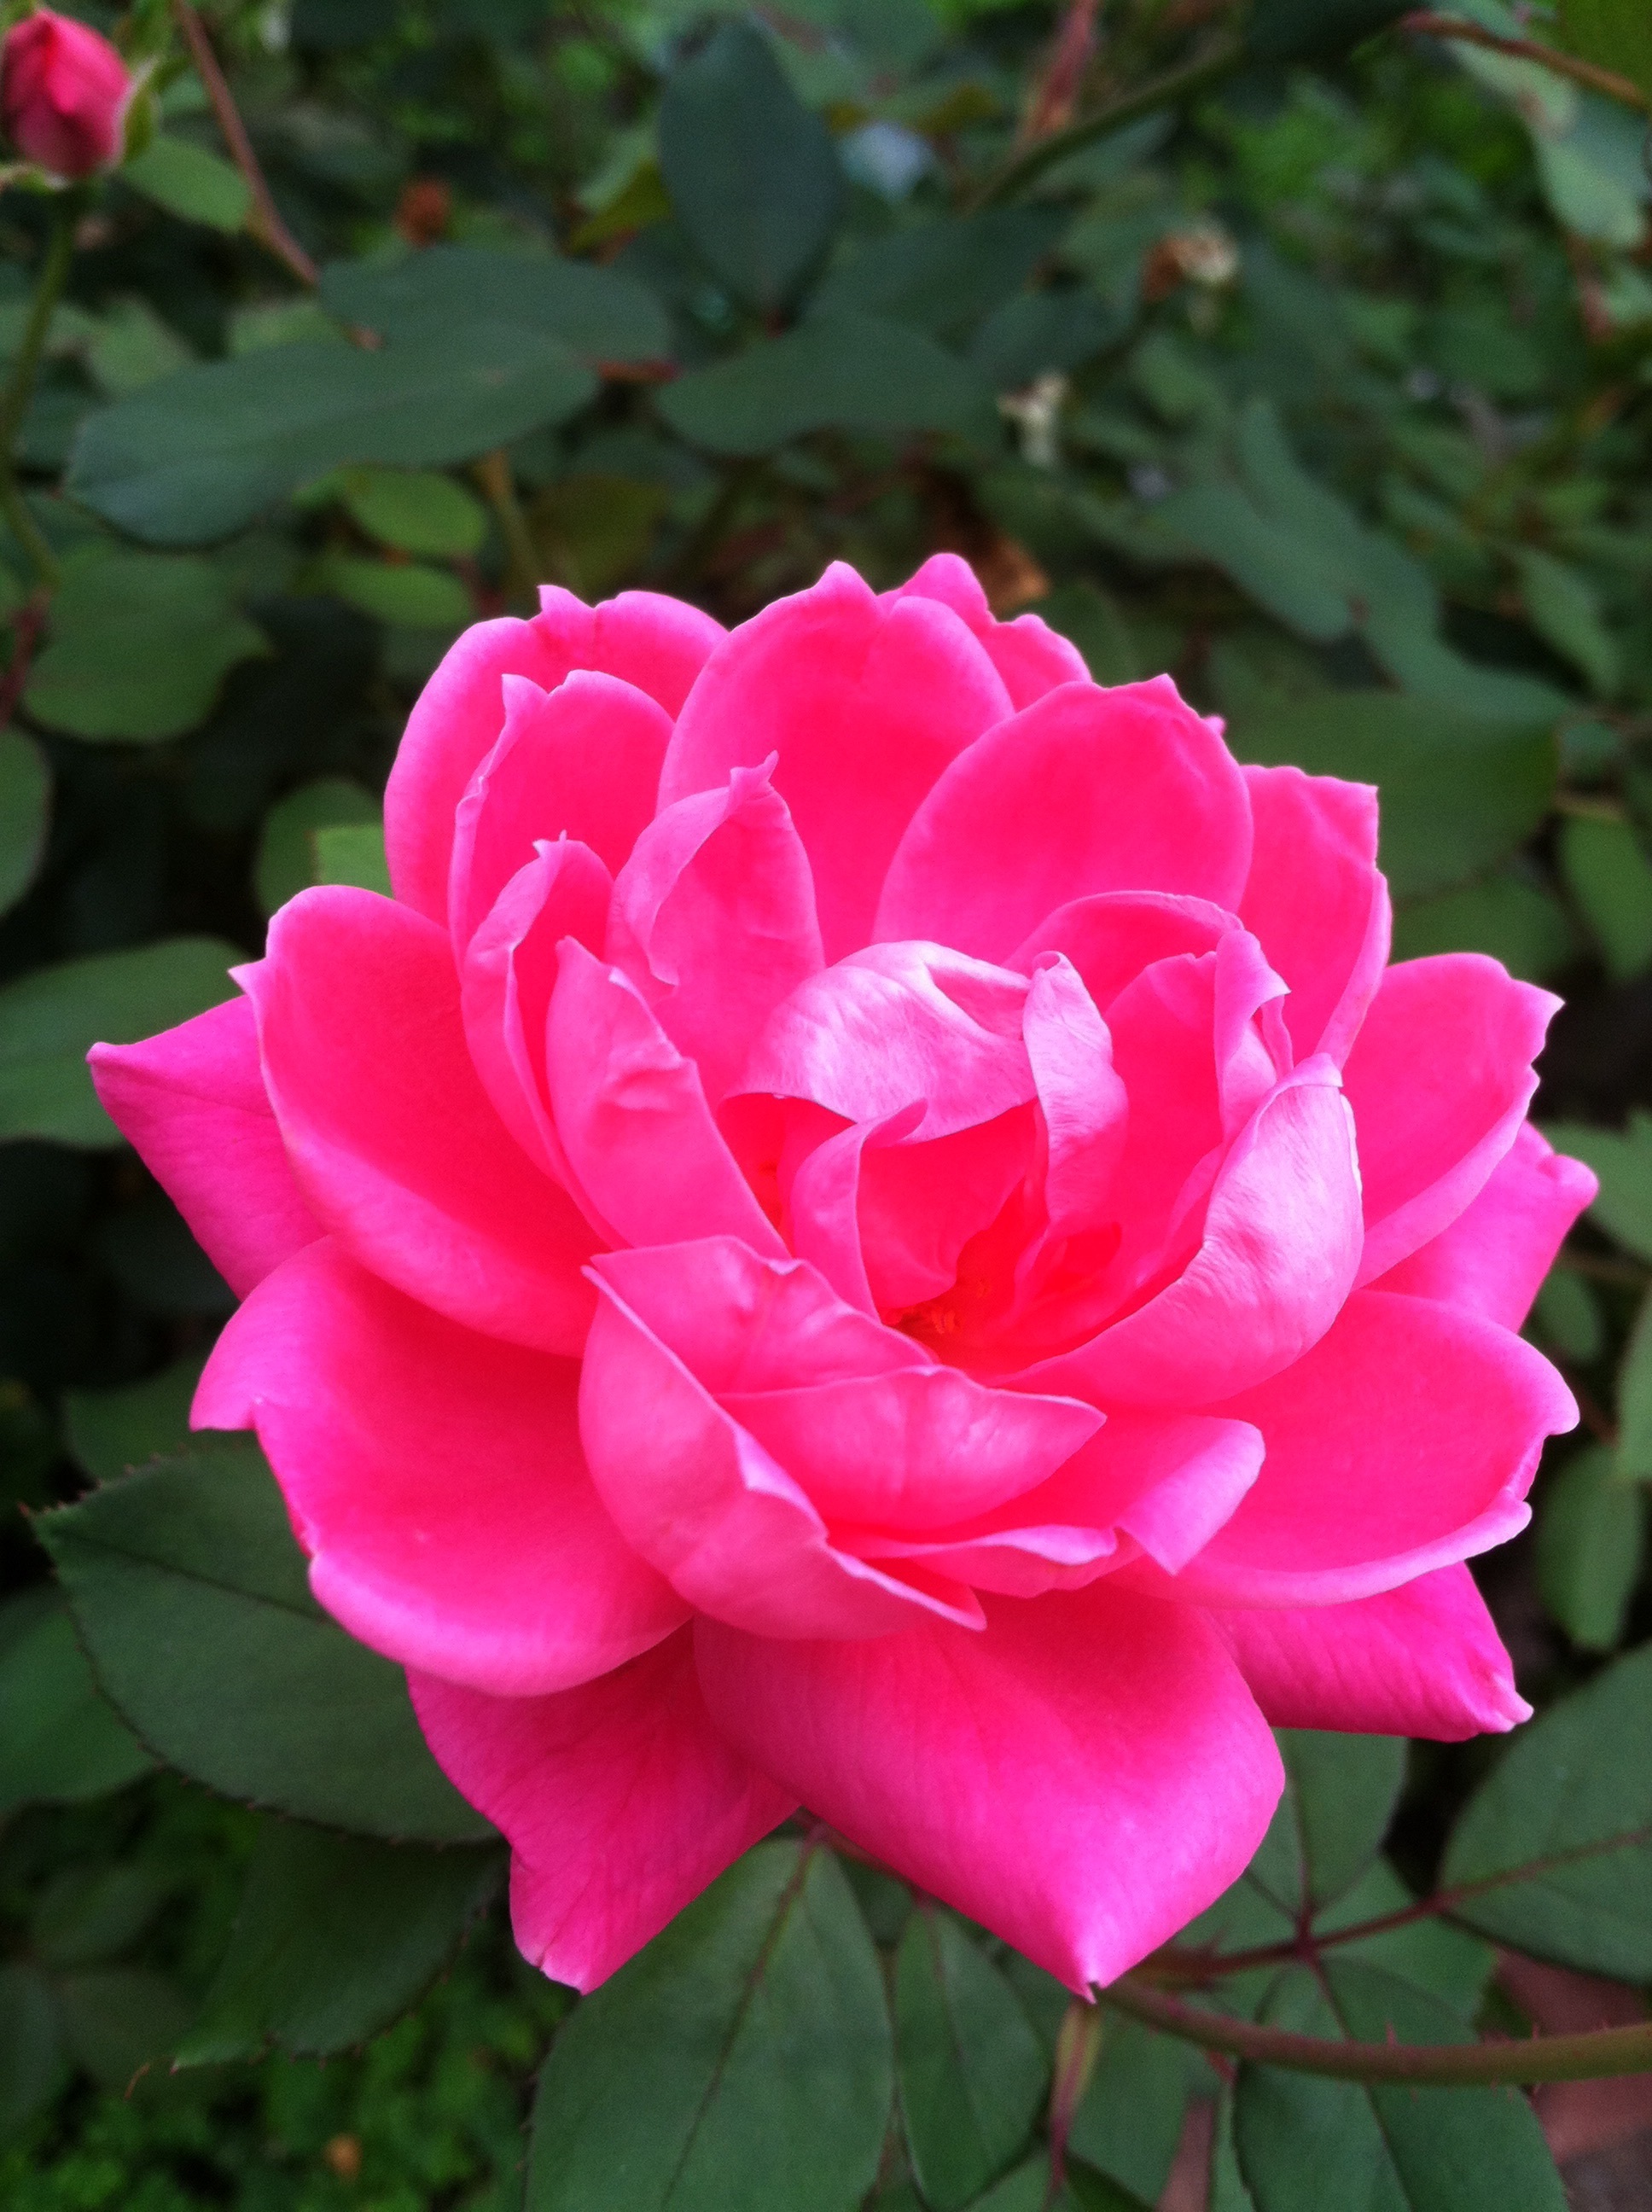
plant, flower, petal, rose, pink, shrub, floribunda, flowering plant, garden roses, rose family, land plant, rosa centifolia, camellia sasanqua, rosa gallica